Chueca (Madrid Metro)

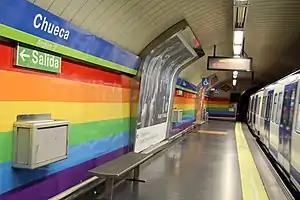

Chueca is a station on Line 5 of the Madrid Metro. It is located in Zone A. It serves Chueca, famous for being a hotspot for gay and lesbian groups and culture.